Keith Drury (artist)

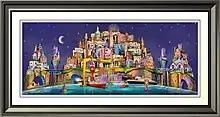
‘Norn Island’

Drury went professional as an artist in 2009. His early works were mainly oil on canvas and some featured controversial subjects, or included political and religious satire.